History of Algeria

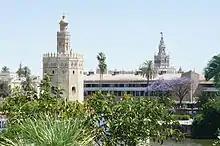
The Almohads transferred the capital of Al-Andalus to Seville.

The Almohad princes had a longer and more distinguished career than the Almoravids. The successors of Abd al-Mumin, Abu Yaqub Yusuf (Yusuf I, ruled 1163–1184) and Abu Yusuf Yaqub al-Mansur (Yaʻqūb I, ruled 1184–1199), were both able men. Initially their government drove many Jewish and Christian subjects to take refuge in the growing Christian states of Portugal, Castile, and Aragon. Ultimately they became less fanatical than the Almoravids, and Ya'qub al-Mansur was a highly accomplished man who wrote a good Arabic style and protected the philosopher Averroes. In 1190–1191, he campaigned in southern Portugal and won back territory lost in 1189. His title of ""al-Manṣūr"" ("the Victorious") was earned by his victory over Alfonso VIII of Castile in the Battle of Alarcos (1195).